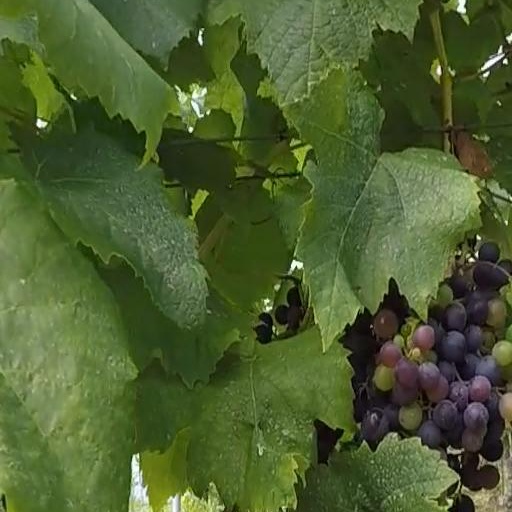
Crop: grape